Rueras railway station

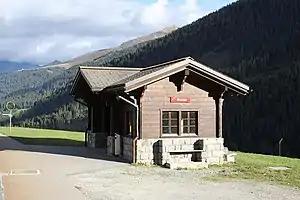
The station in 2015

Rueras railway station is a railway station in the municipality of Tujetsch, in the Swiss canton of Grisons. It is an intermediate stop on the gauge Furka Oberalp line of the Matterhorn Gotthard Bahn.